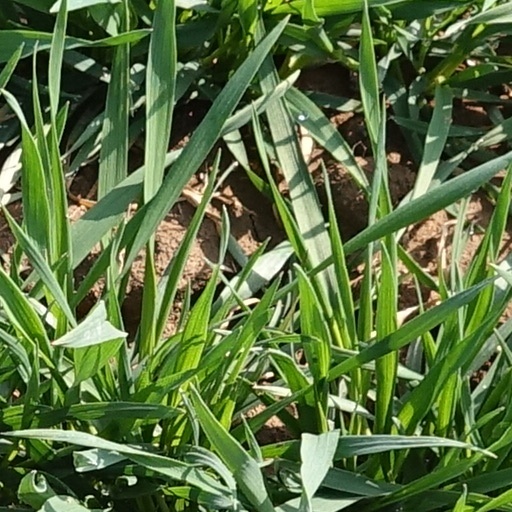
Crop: wheat